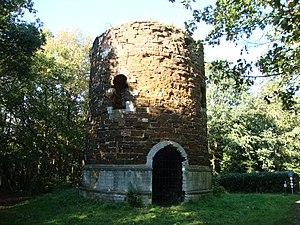
Ancien tour ronde de grès et de grès de fer